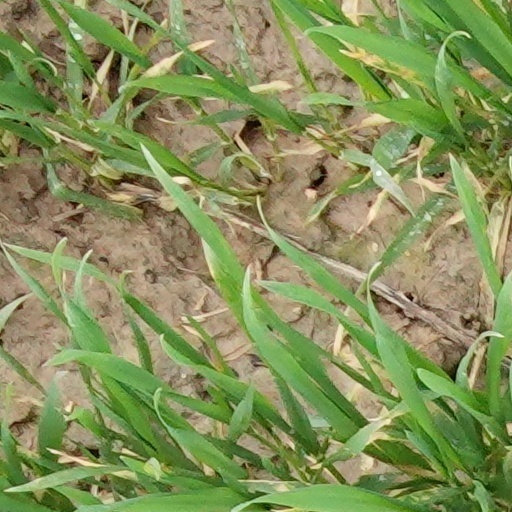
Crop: wheat